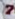
Number: 7